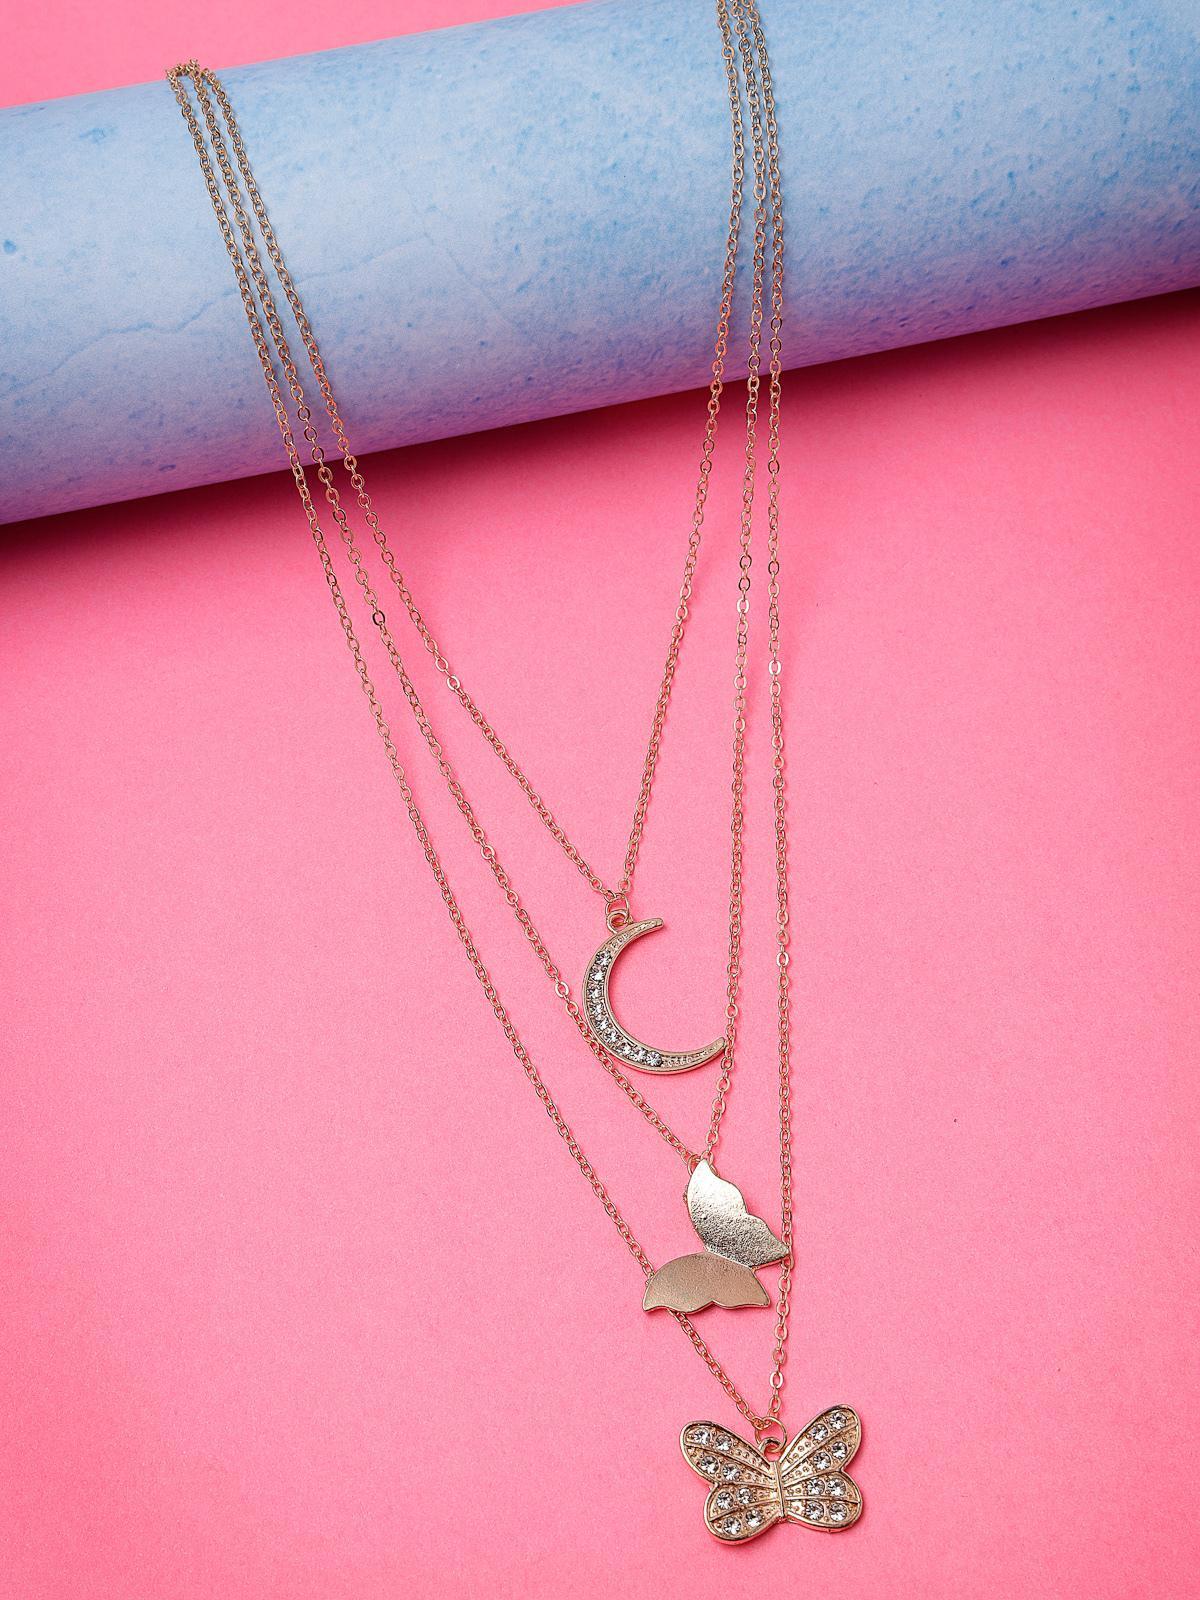
Scintillare by Sukkhi Beautiful Multistyle Gold Plated 3 Layered Butterfly Moon Pendant Necklace for Women & Girls |Birthday Gift for Girls And Women Anniversary Gift for Wife| Gifts|N106618
Type: Necklaces & Pendants
Brand: Scintillare by Sukkhi
Price: Rs. 271
 Enhance your elegance with Scintillare by Sukkhi's Beautiful Multistyle Gold Plated 3 Layered Butterfly Moon Pendant Necklace. Ideal for women and girls, it's a perfect birthday or anniversary gift. The beautiful design features three layers adorned with butterfly and moon pendants in gold-plated brilliance, adding a touch of charm to any ensemble. Elevate your look with this stunning necklace, a beautiful and chic addition to your collection. Scintillare by Sukkhi offers a thoughtfully crafted choice from their Gifts Collection, ensuring every occasion is celebrated with grace and enduring style.Disclaimer:There may be slight variation in shade and colour due to photographic effects and monitor settings
Included: 1 Necklace